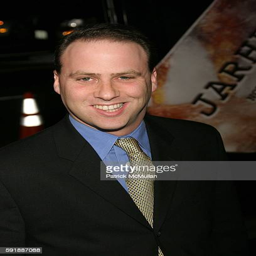
film producer attends film business presents the world premiere